Milton Cemetery

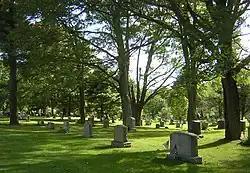

Milton Cemetery is a historic cemetery at 211 Centre Street in Milton, Massachusetts. Established in 1672, it is the town's only municipal burying ground. There are three distinct sections to its grounds: the original burying ground, a tract of which was in use between 1672 and 1854, a "new" section, laid out in 1854 in the rural cemetery style which was fashionable in the 19th century, and a "modern" section, established in 1945.